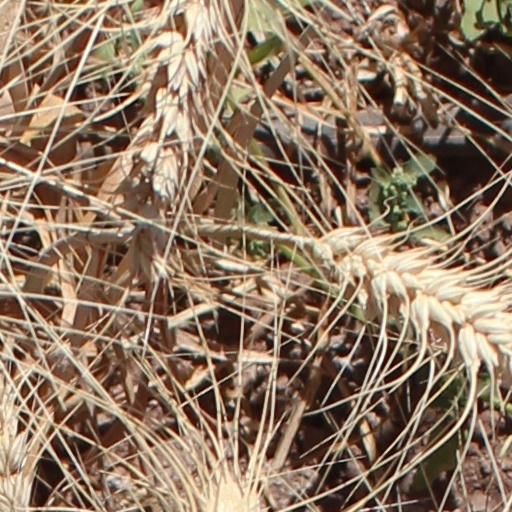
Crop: wheat